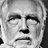
Emotion: neutral